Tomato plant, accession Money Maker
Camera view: vertical (180 deg); turntable rotation: 210 degrees
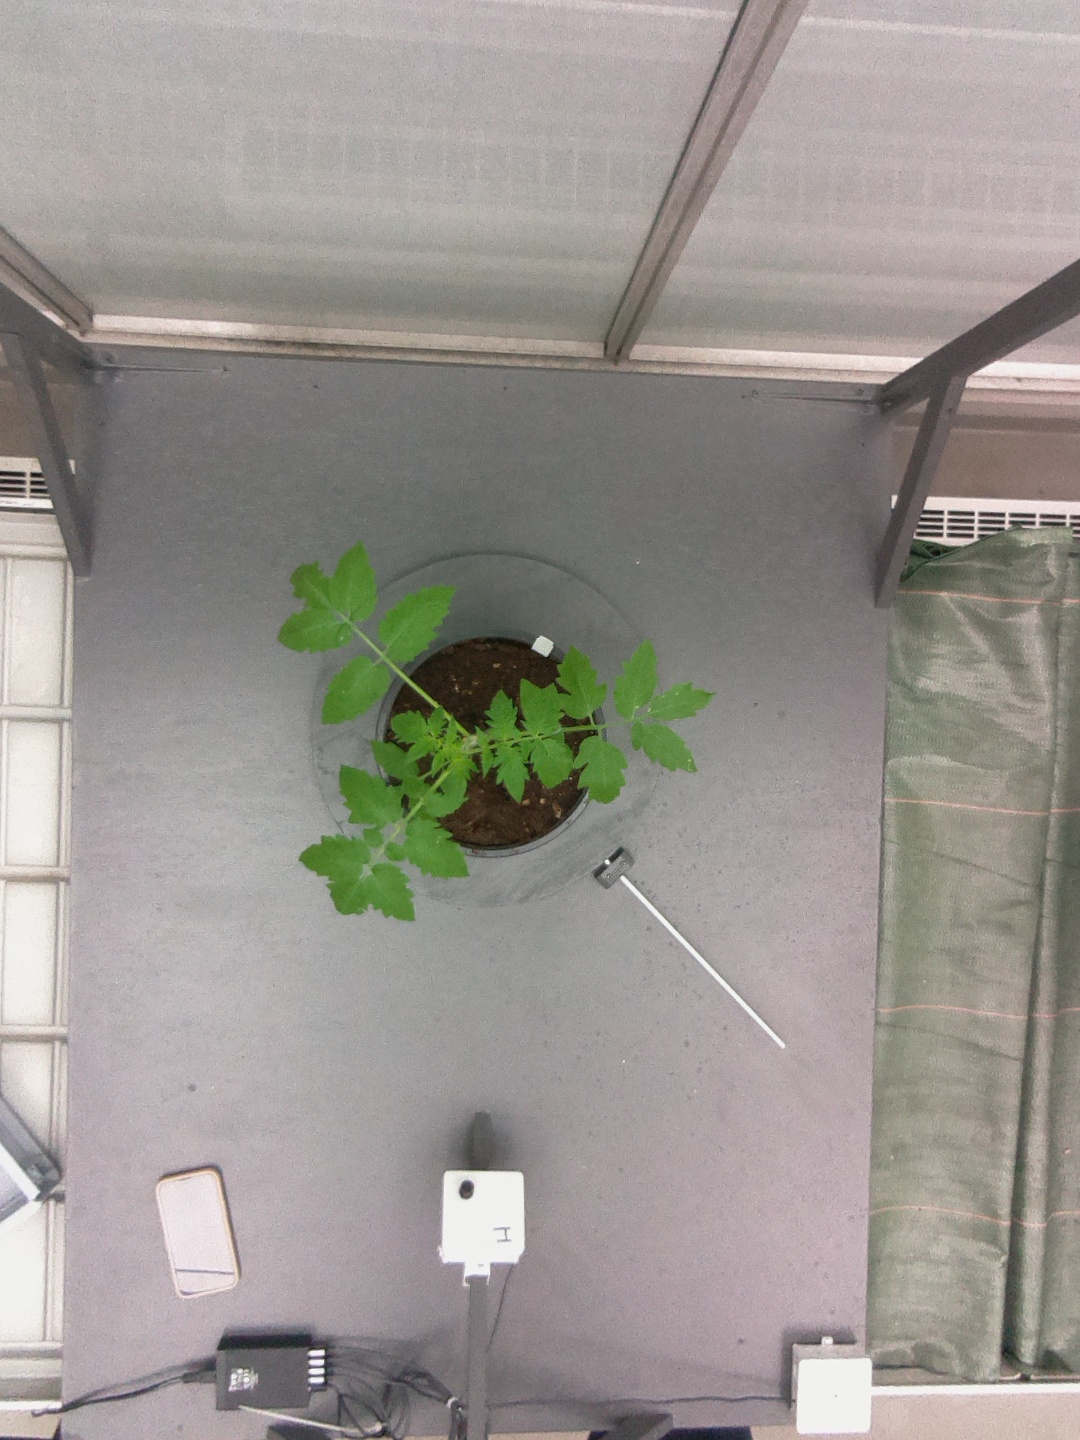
BBCH growth stage 13: 6 of true leaves visible